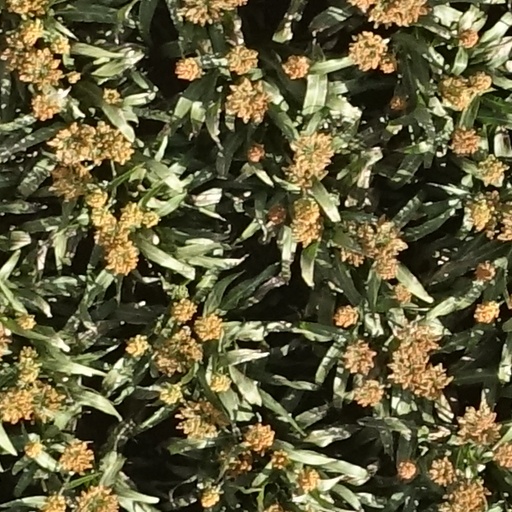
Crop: sorghum